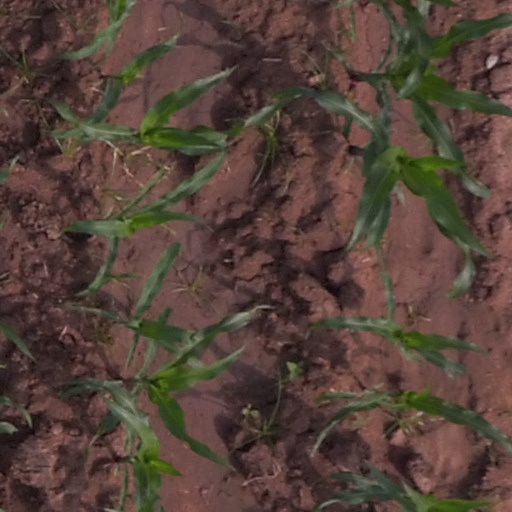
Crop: maize; corn